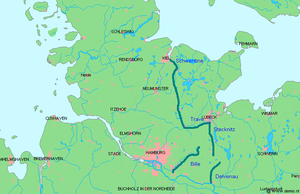
Limes Saxoniae / Grænsen
Limes Saxoniae
Limes Saxoniae, også kendt som Sachsenwall, var en grænse, som fastlagdes cirka år 810 af frankerne under Karl den Store. Formålet var at adskille saksere i Holsten fra de slaviske obotriter, som levede i de østlige dele af det senere Slesvig-Holsten. Intet taler for etablering af et fæstningsværk.